Rip the Runway

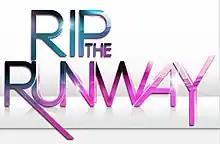
The 2010 Rip the Runway Logo

Rip the Runway is an annual fashion show and music show broadcast by BET, held at the Hammerstein Ballroom in New York City.